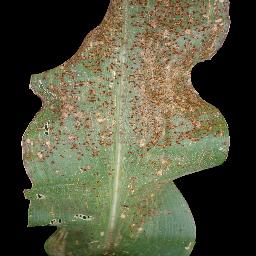
Label: Corn___Common_rust